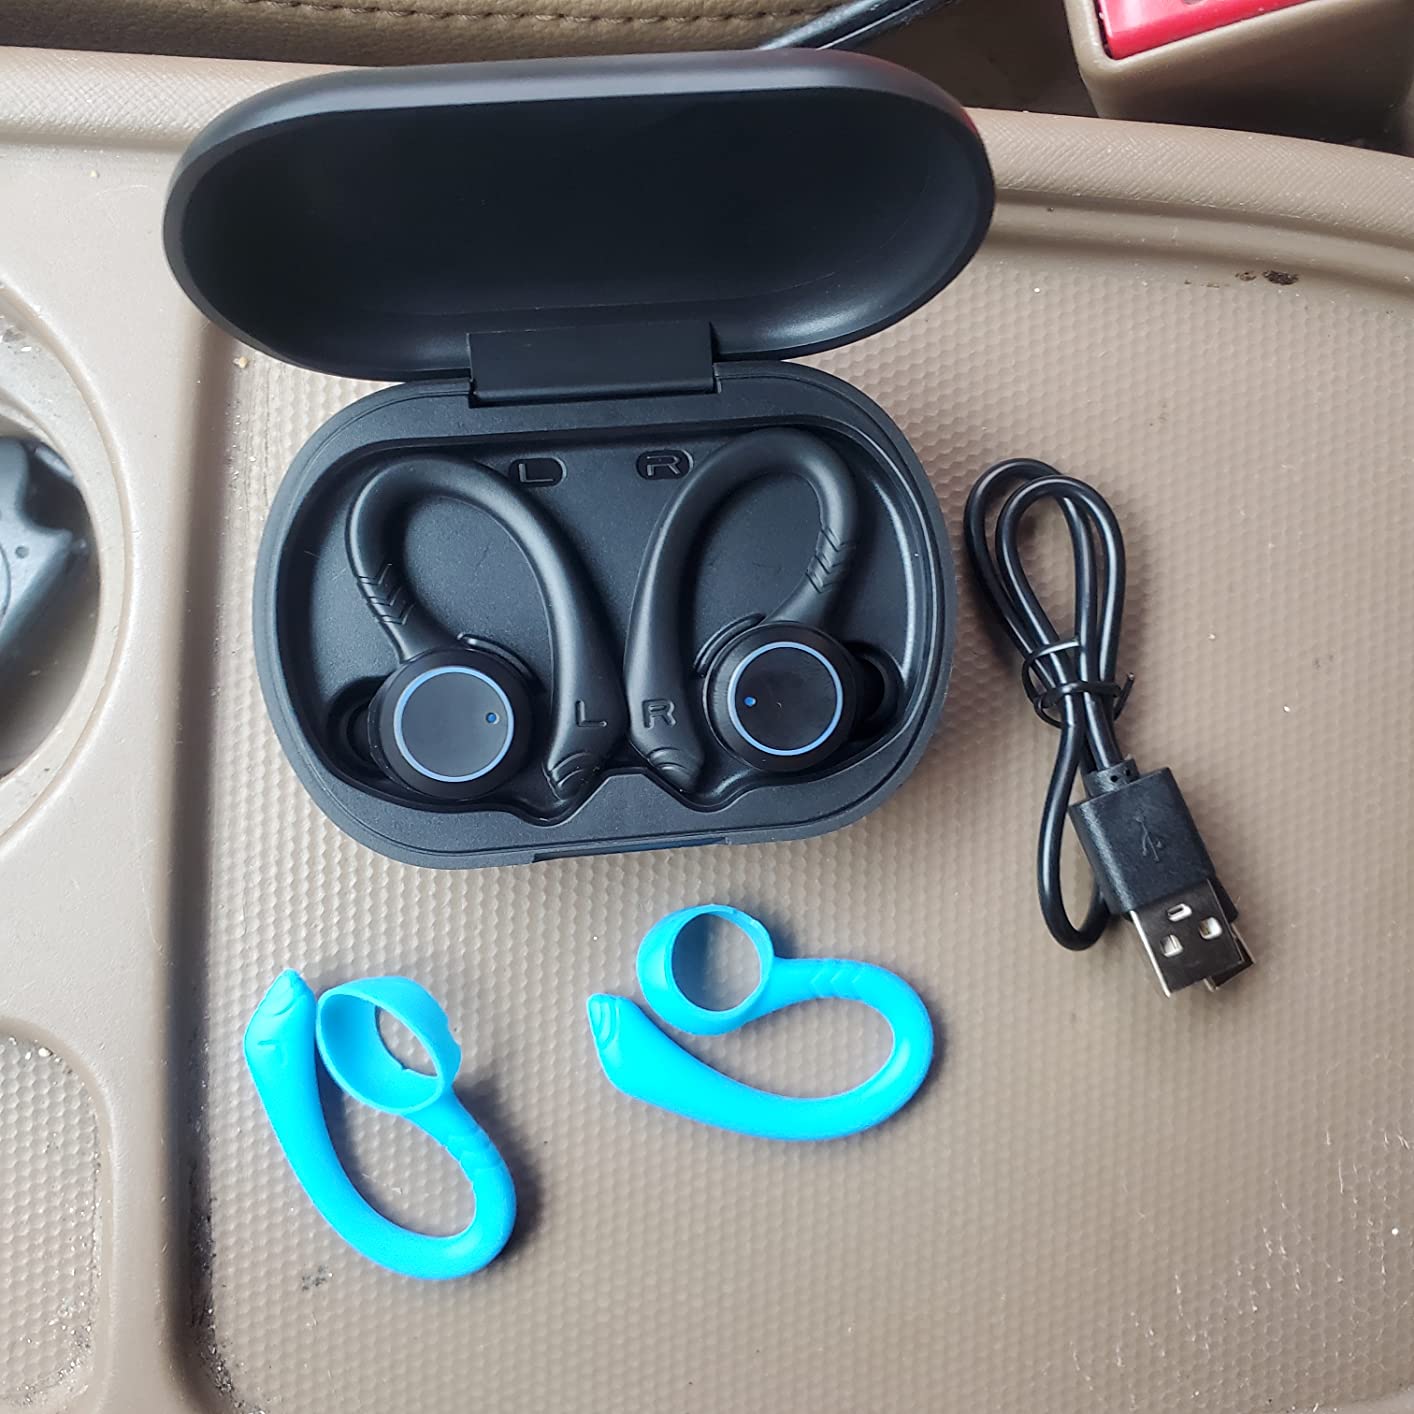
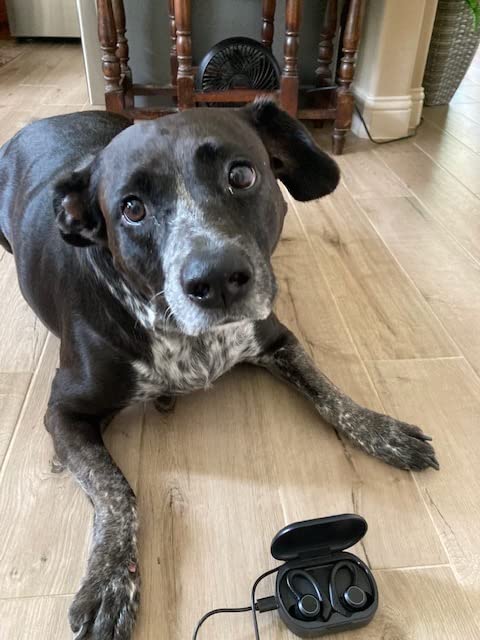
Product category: earbuds
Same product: yes